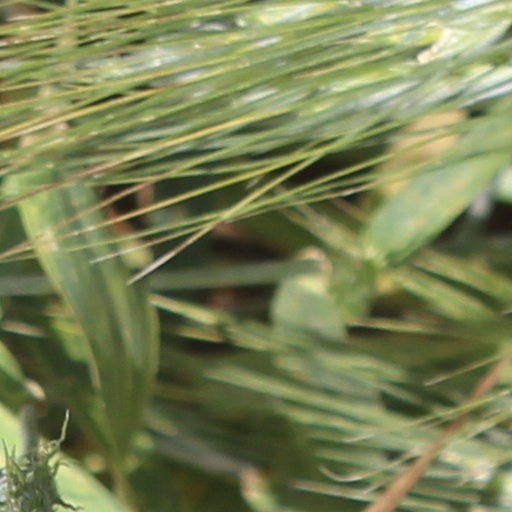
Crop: wheat